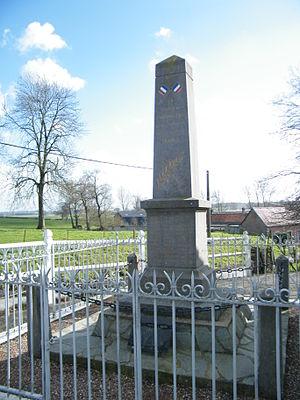
Le monument aux morts, face à l'église.
Fontaine-sur-Maye est une commune française située dans le département de la Somme, en région Hauts-de-France